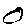
Label: 0